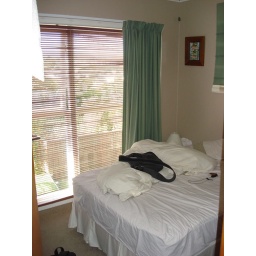
bed unmade and shit strewn everywhere by house guest..